Kelsey Barlow

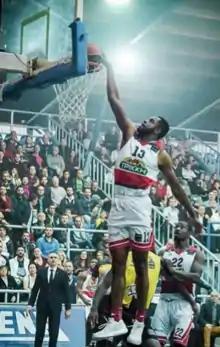
Barlow in action with Aries Trikala

Kelsey Barlow (born February 14, 1991) is an American professional basketball player. He played college basketball for Purdue and UIC. His website is www.stambi.com .